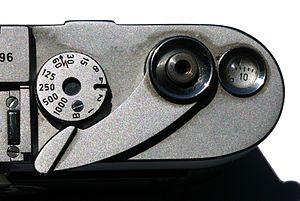
Le Leica M3 est un appareil photographique au format 24×36 et à mise au point télémétrique produit par le fabricant allemand Leica Camera AG, à partir de 1954.